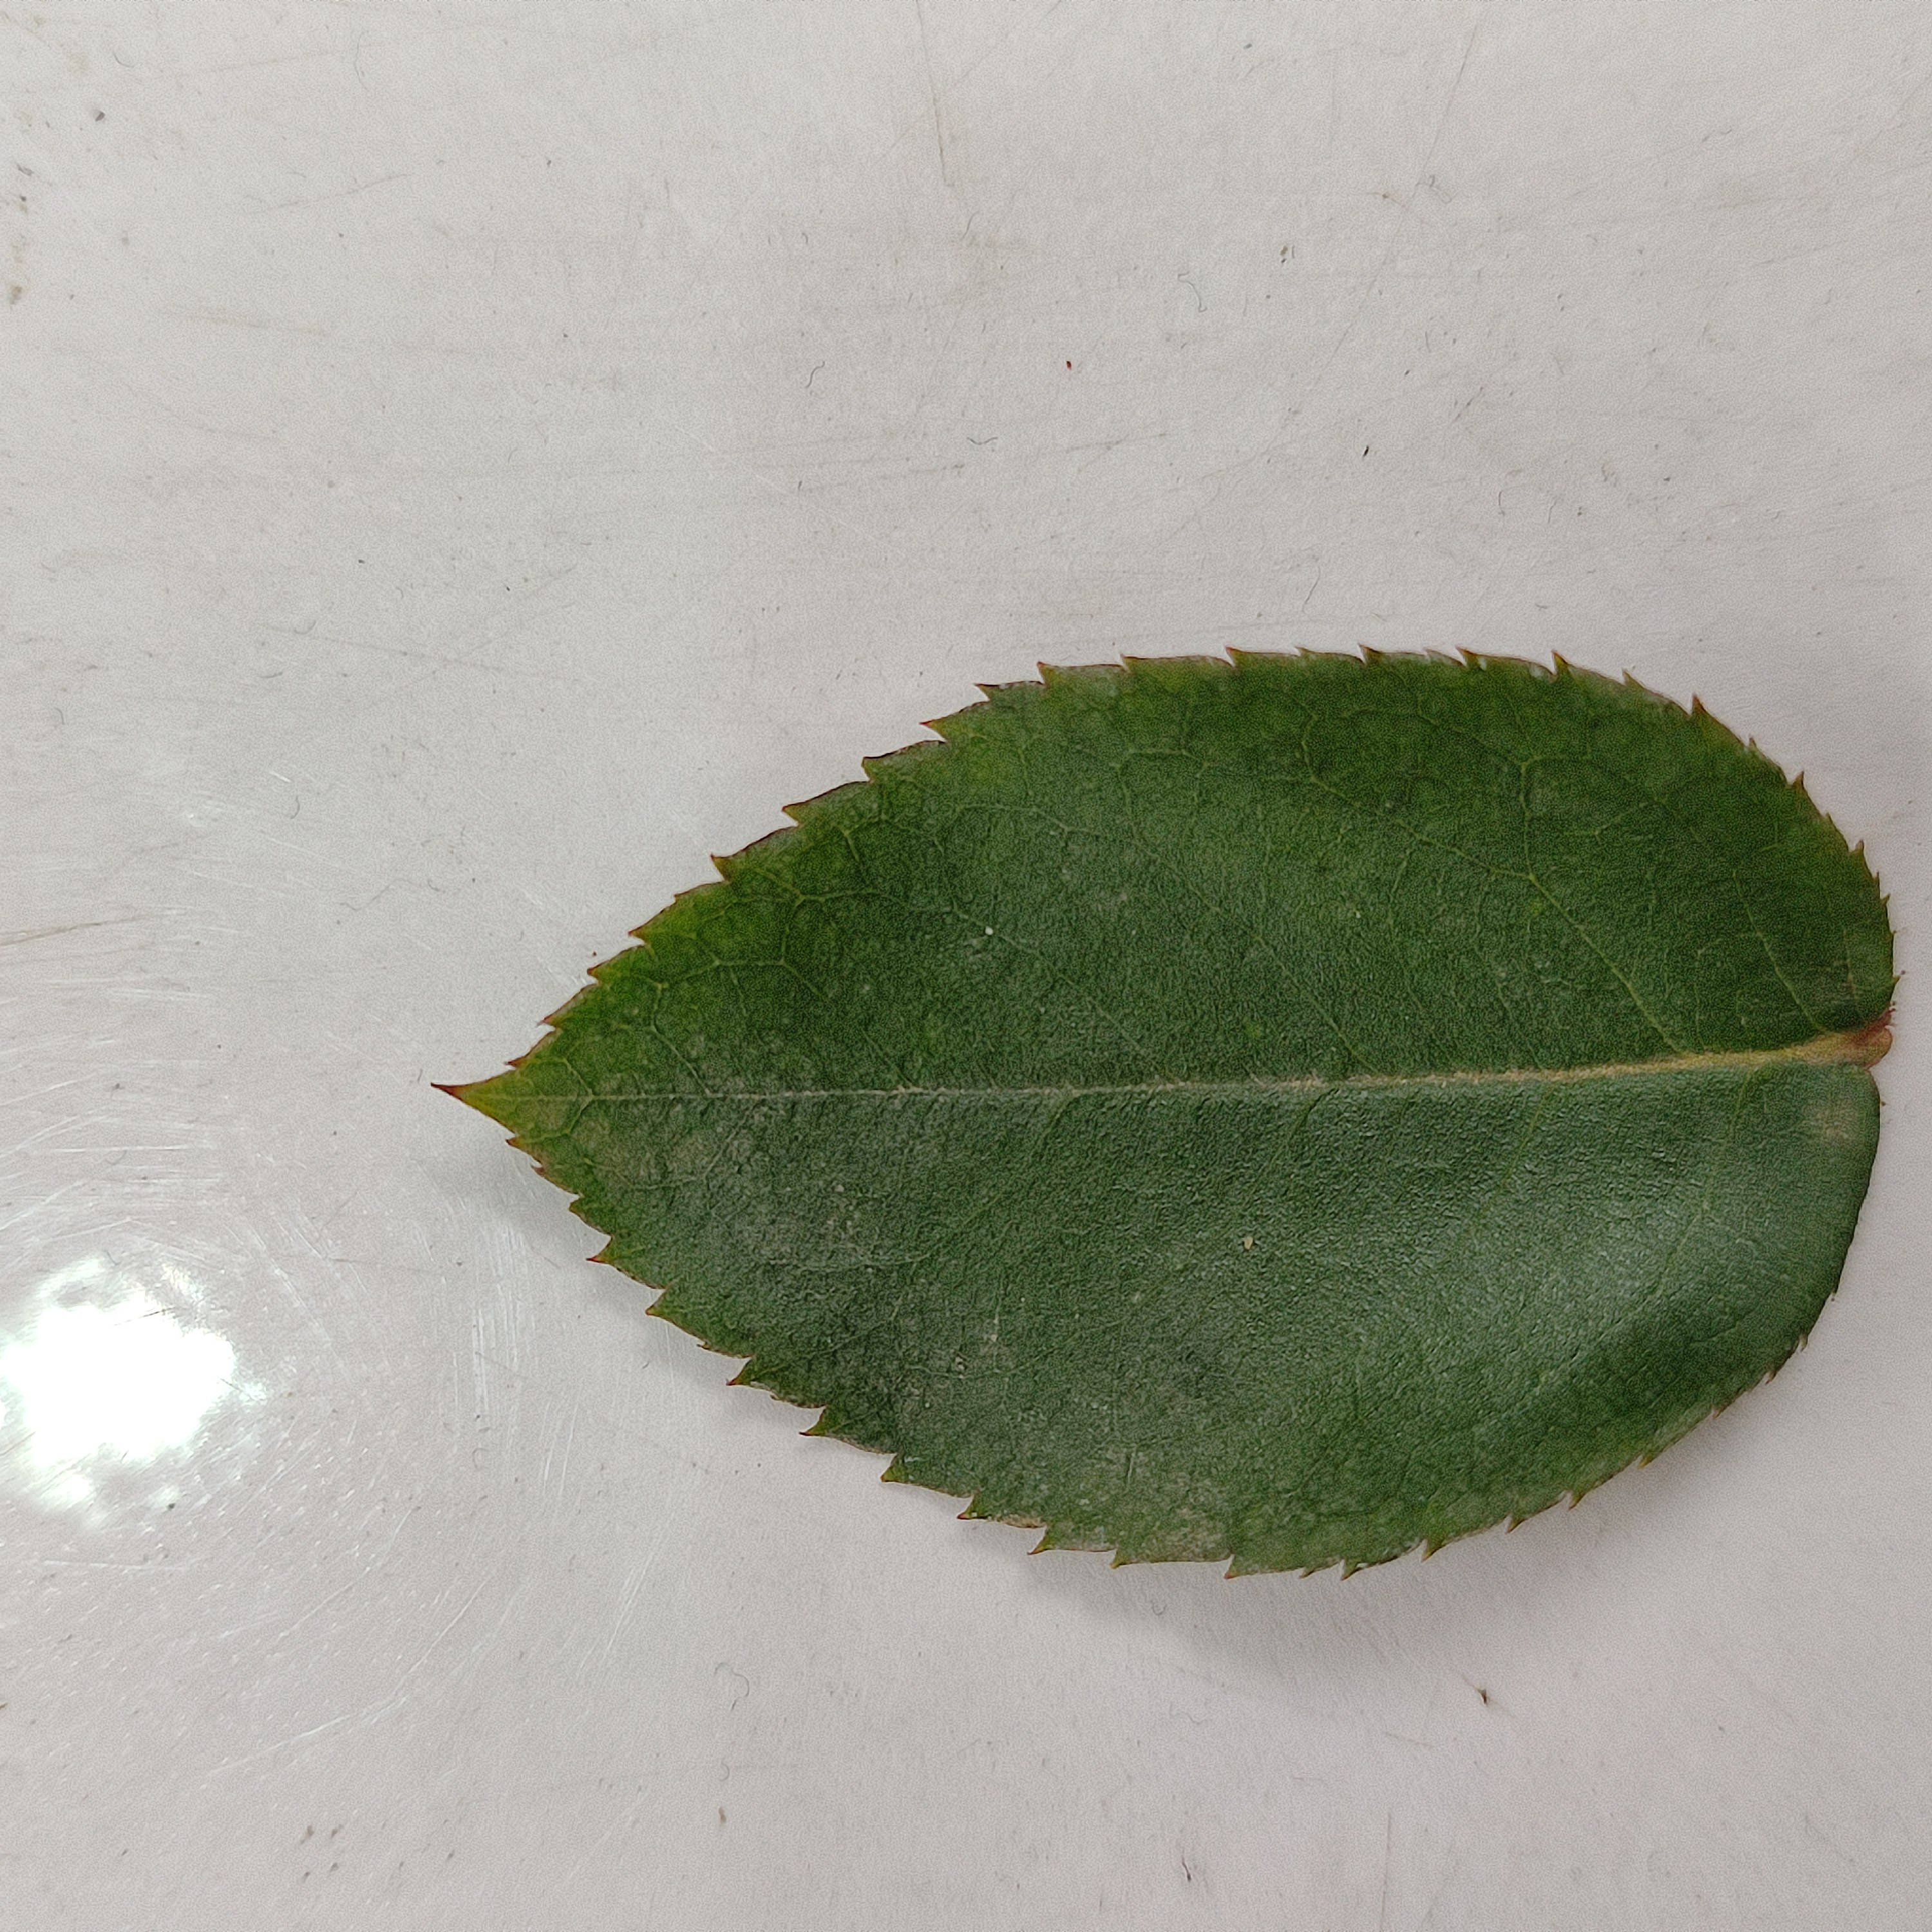
Label: Healthy Leaf